History of Banbury

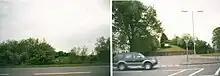
The former OIR bridge supports by the former Alcan works in Banbury.

Woodgreen's 45-year-old youth club was closed in April, 2010, demolished during July 2010, and its replacement is due to open in early 2011. The redevelopment plan was valued at £3 million.